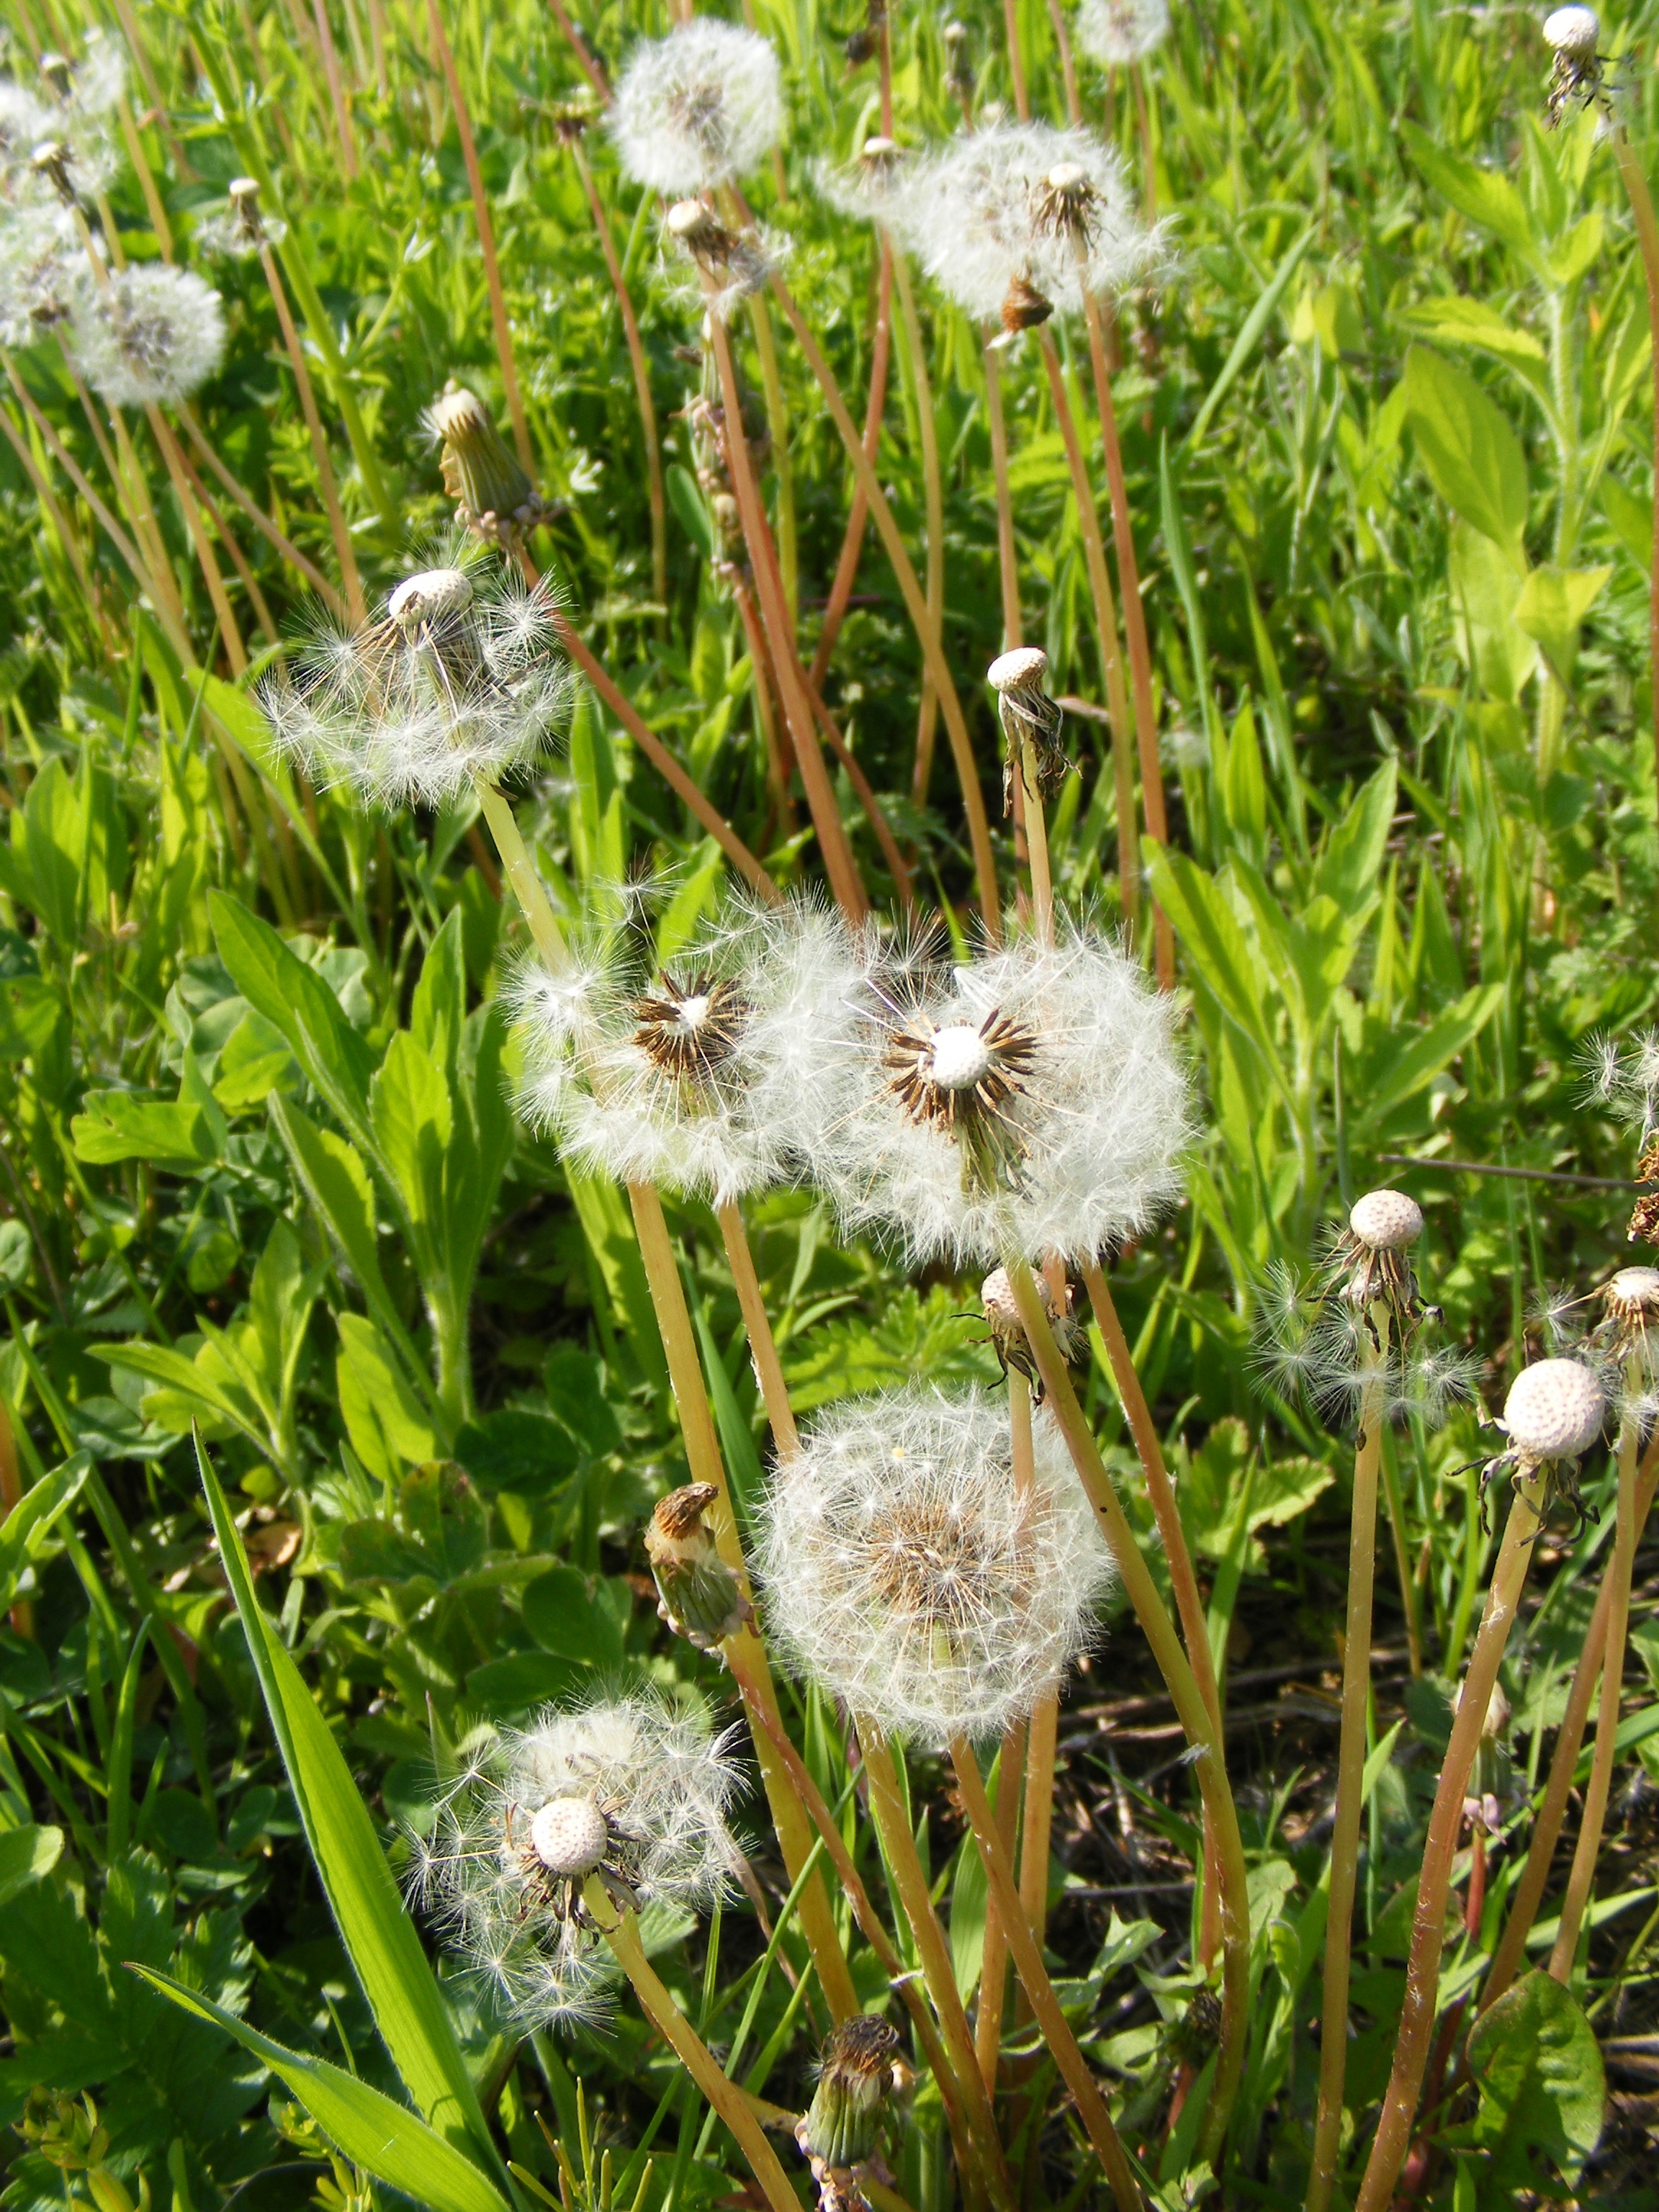
grass, plant, white, lawn, meadow, dandelion, flower, wind, ripe, herb, botany, yellow, flora, plants, wildflower, flowers, silver, taraxacum, fruits, thistle, blow, flowering plant, daisy family, officinale, grass family, land plant, tufted